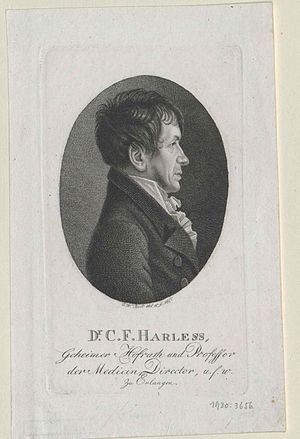
Johann Christian Harleß
Johann Christian Friedrich Harleß var en tysk læge. Han var søn af Gottlieb Christoph Harleß samt farbror til Adolf og Emil Harleß.